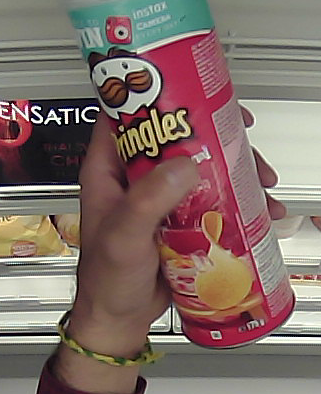
Product: pringles_original